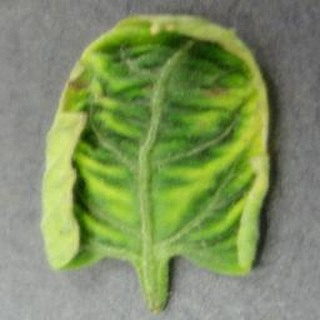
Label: tomato_yellow_leaf_curl_virus